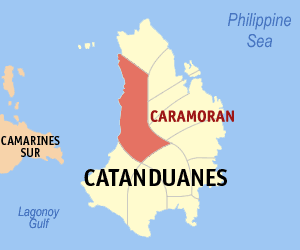
Caramoran est une municipalité de la province de Catanduanes, aux Philippines.